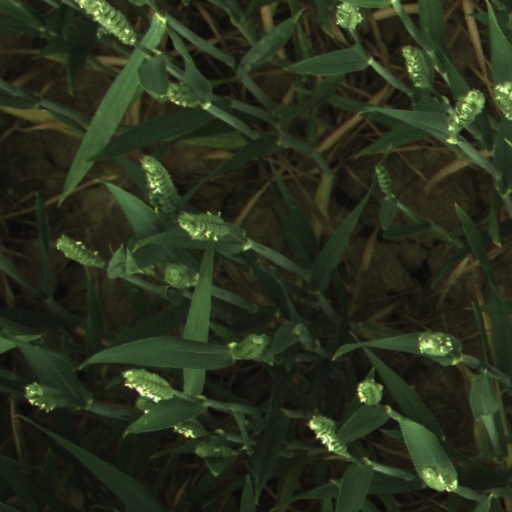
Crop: wheat